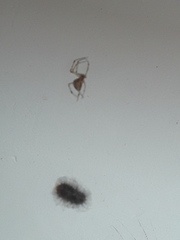
Species: Parasteatoda_tepidariorum